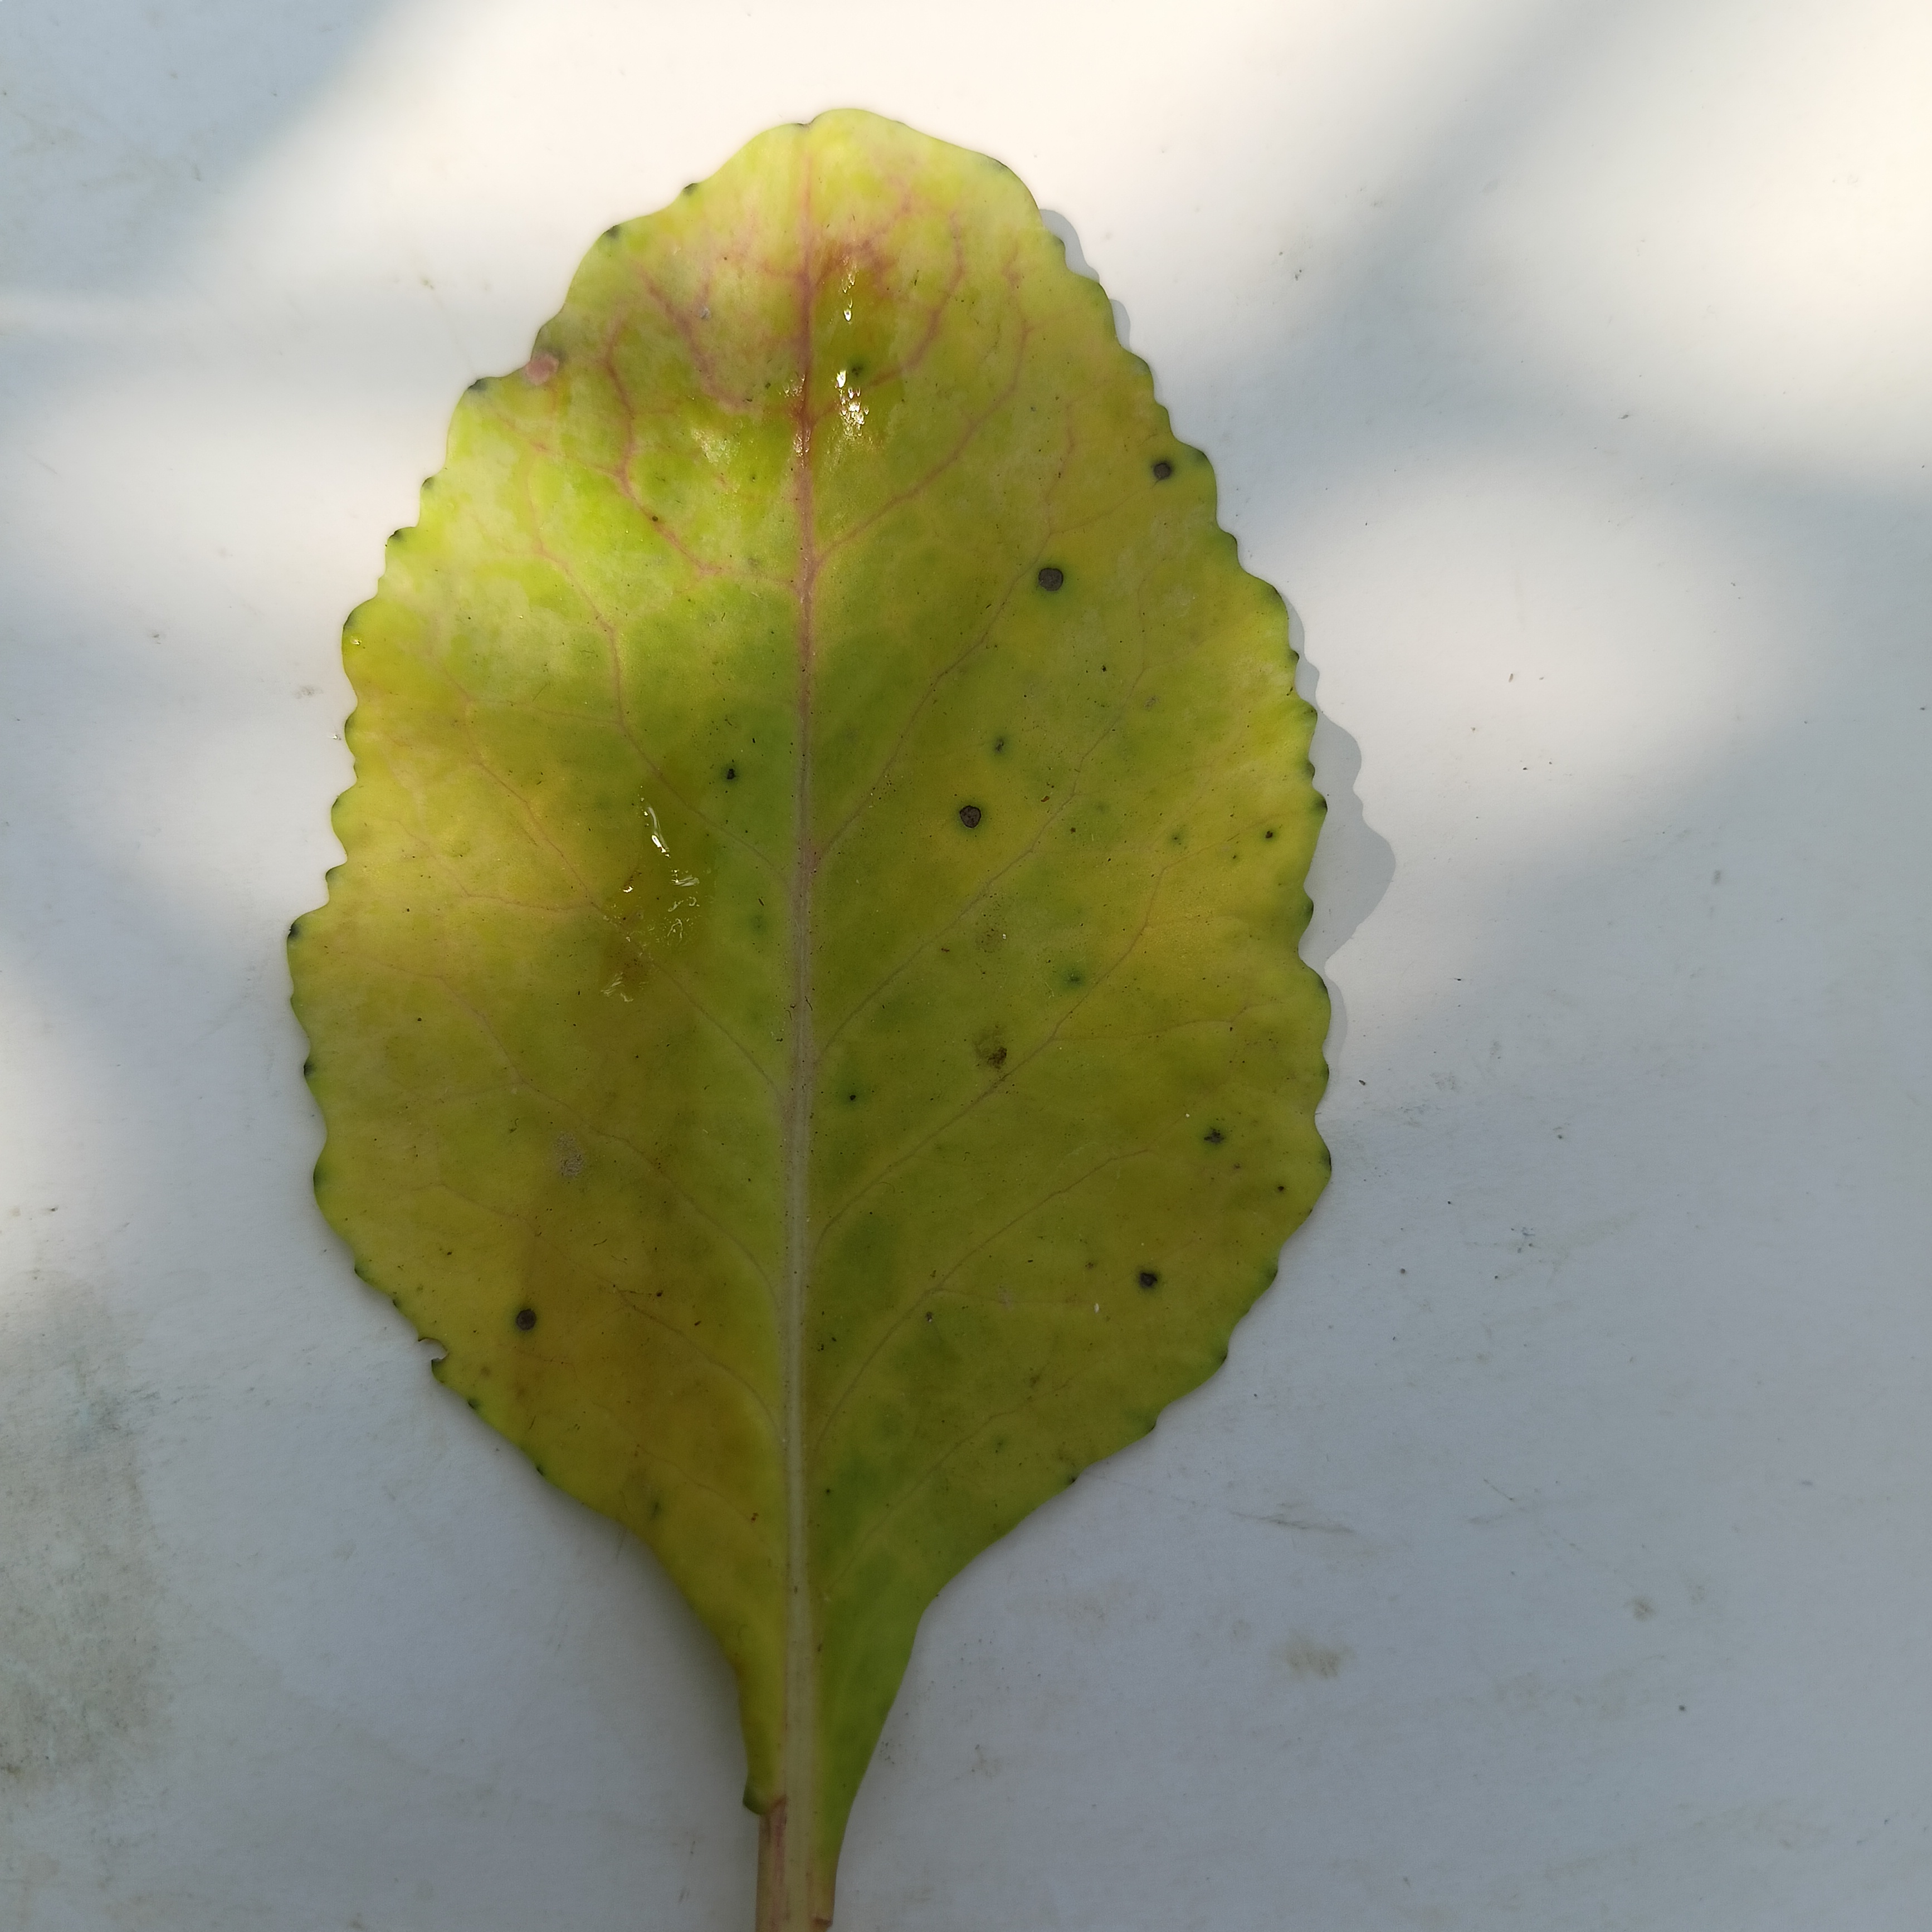
Label: Black Rot